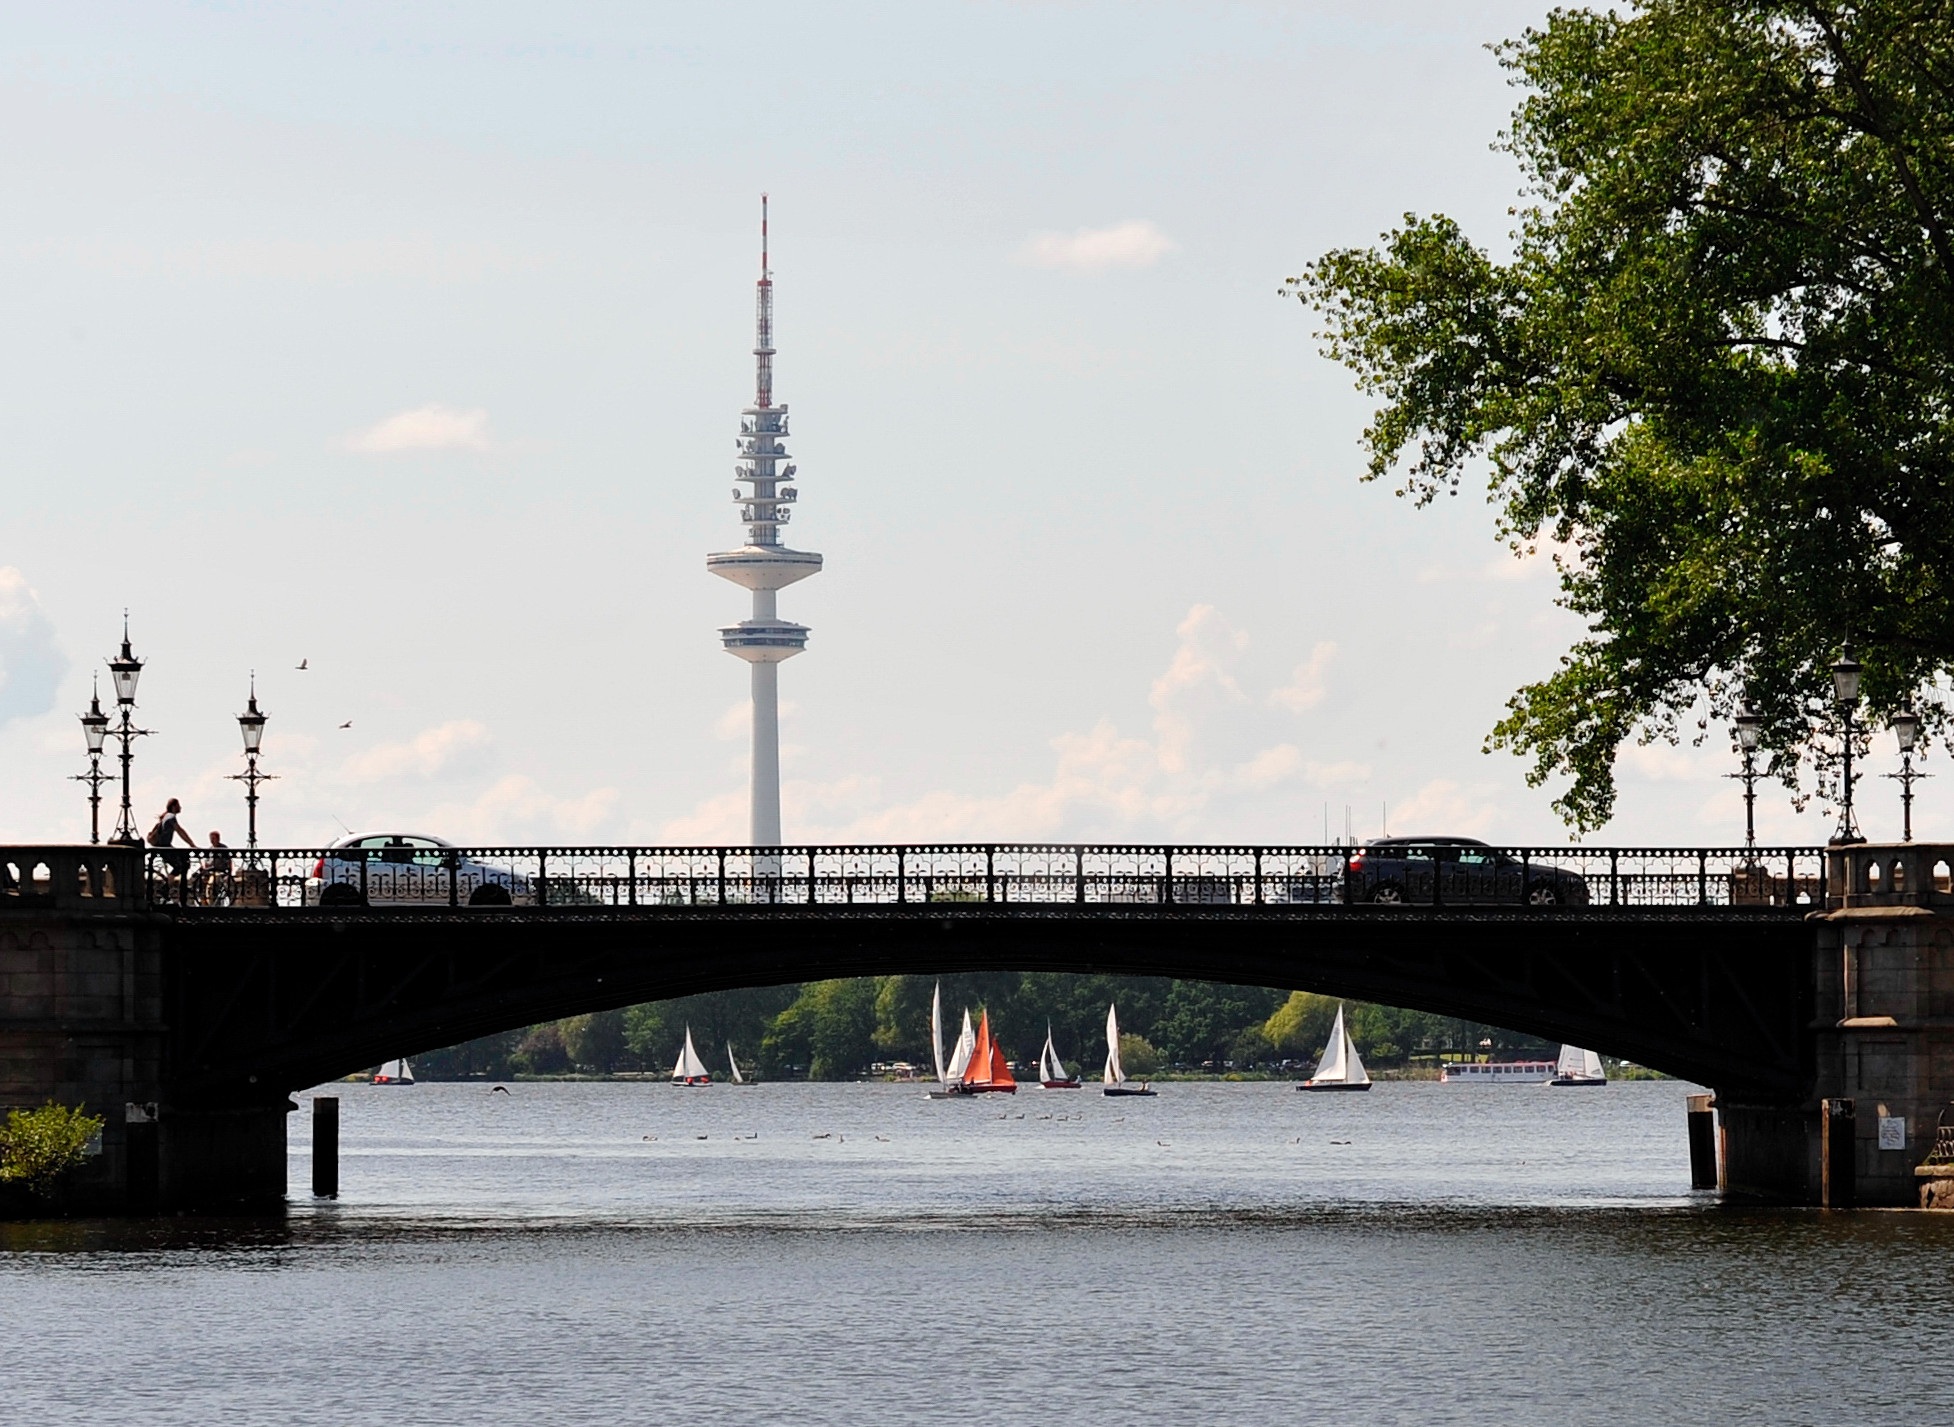
water, architecture, bridge, city, river, cityscape, vehicle, landmark, waterway, channel, hamburg, hanseatic city, hanseatic, sailing boats, alster, binnenalster, radio tower, tv tower, tele michel, nonbuilding structure